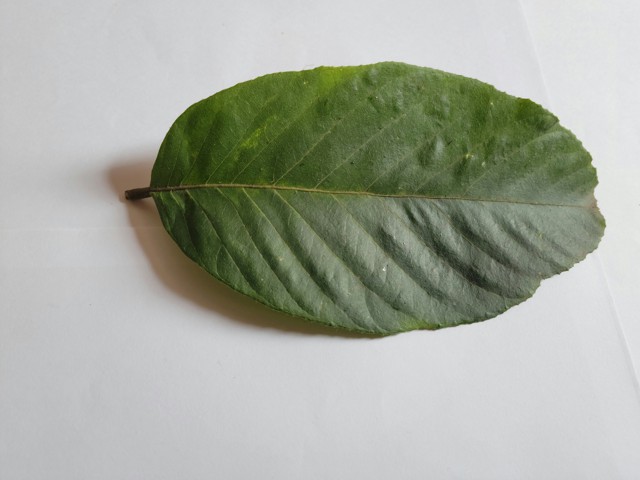
Plant: chapalish